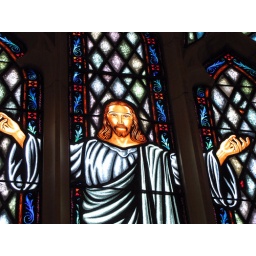
Detail of one of the stained glass windows at Peace Lutheran Church in Albert Kansas.